Mineralogy

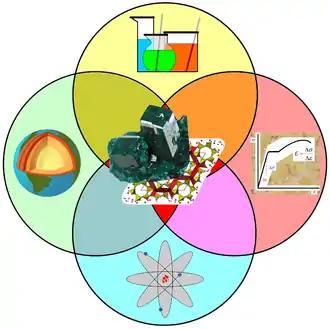
Mineralogy applies principles of chemistry, geology, physics and materials science to the study of minerals

Mineralogy is a subject of geology specializing in the scientific study of the chemistry, crystal structure, and physical (including optical) properties of minerals and mineralized artifacts. Specific studies within mineralogy include the processes of mineral origin and formation, classification of minerals, their geographical distribution, as well as their utilization.